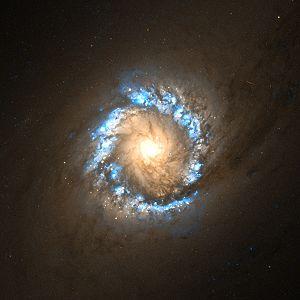
NGC 1097 ou Caldwell 67 est une galaxie spirale barrée située dans la constellation du Fourneau à environ 58 millions d'années-lumière de la Voie lactée. Elle a été découverte par l'astronome germano-britannique William Herschel en 1790.